Dartmoor line

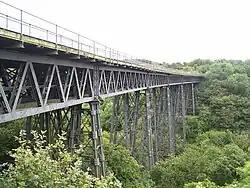
Meldon Viaduct

On 19 March 2021, it was announced that the Dartmoor Line would reopen to regular, year-round services by the end of the year as the first project delivered as part of the government's "Restoring Your Railway" programme.